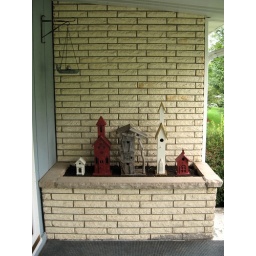
Area by front door of new house.Only temporary, to replace what was there before.We'd like to build a wall fountain.